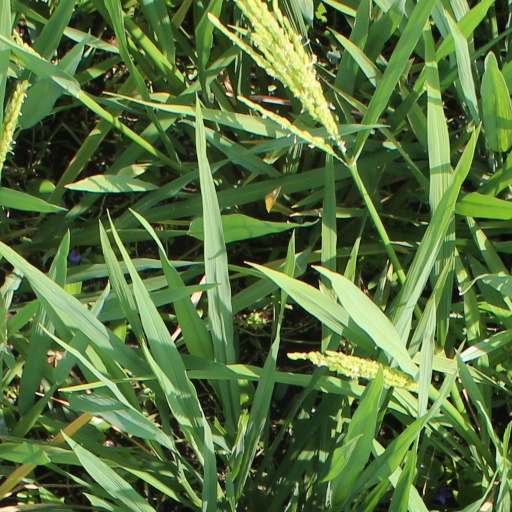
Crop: rice